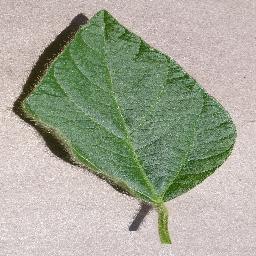
Label: Soybean___healthy